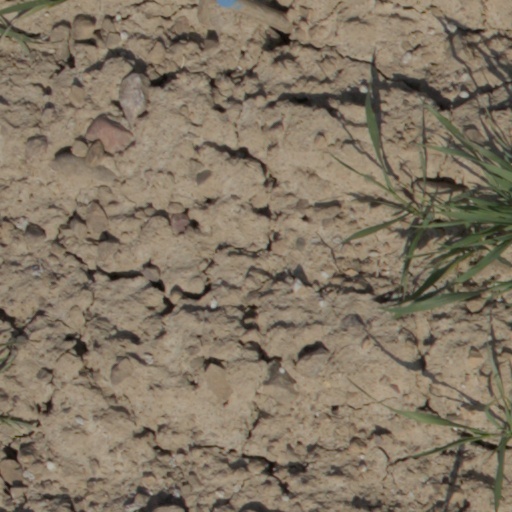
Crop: wheat